Pyr1

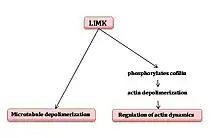
Mechanism of action of LIMK1

In the presence of Pyr1, LIMK1 is inhibited, which means that the phosphorylation of cofilin decreases, which results in the blockage of the regulation of actin microfilaments dynamics and, therefore, the disorganization of microfilaments. It also causes the stabilization of microtubules. This inhibition is reversible.